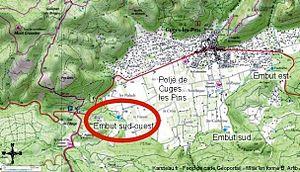
Plan détaillé de la plaine de Cuges ahttps://fr.wikipedia.org/wiki/Utilisateur:Yetoh/Brouillonec localisation des embuts
Cuges-les-Pins est une commune française, située dans le département des Bouches-du-Rhône en région Provence-Alpes-Côte d'Azur. Ses habitants sont appelés les Cugeois au lieu du moqueur "Cugelais" pour la saison hivernale et le trivial "Culs joyeux" pour la saison chaude, depuis un référendum municipal. Le village est traversé par la route départementale D8n.